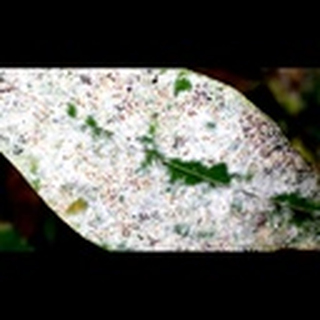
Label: cotton_powdery_mildew